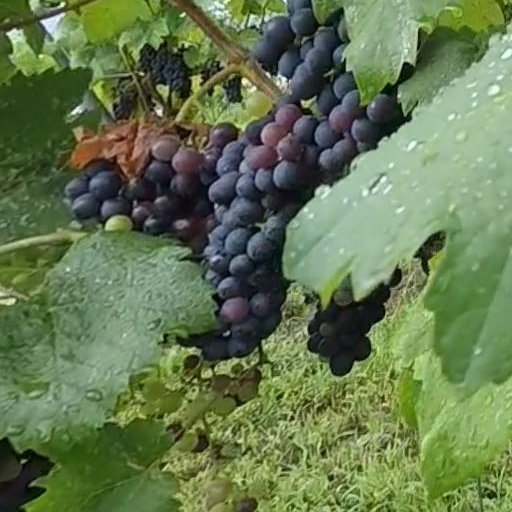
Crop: grape